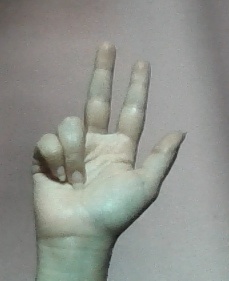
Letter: al